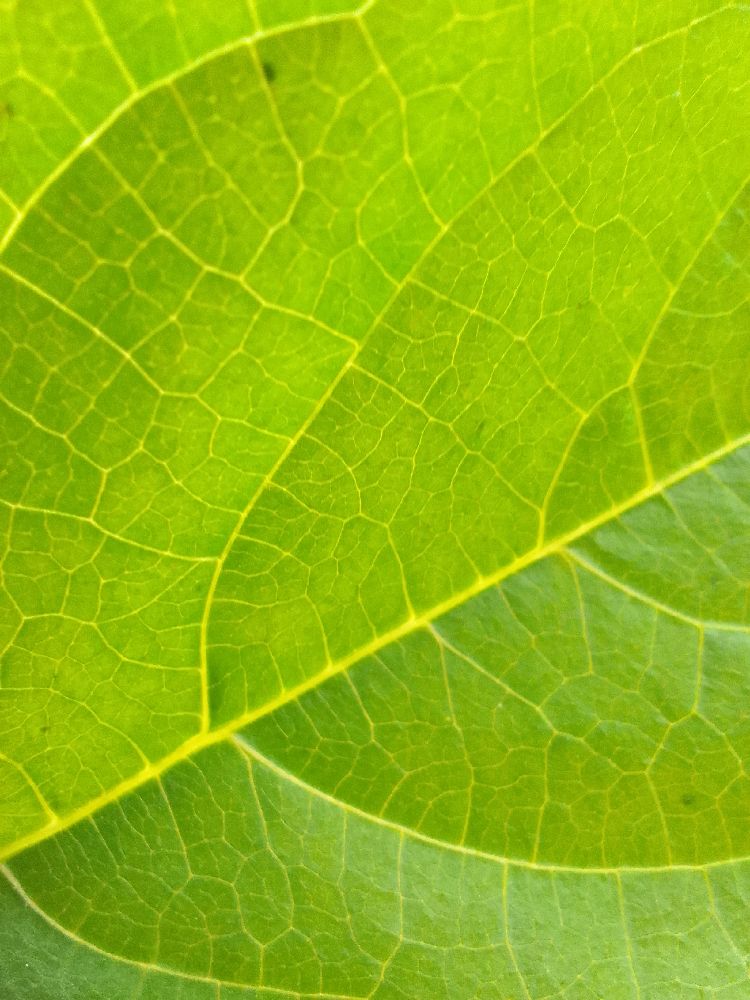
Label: healthy